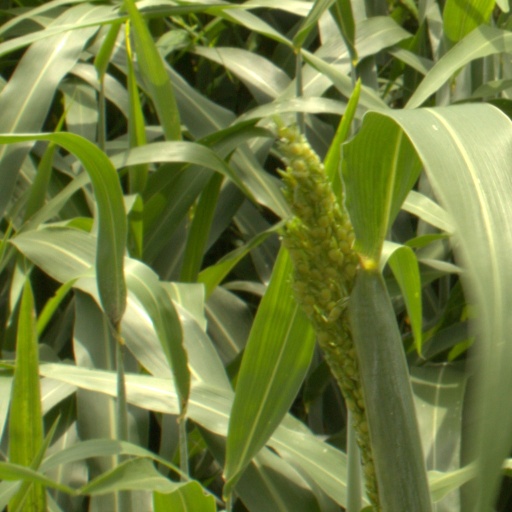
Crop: sorghum